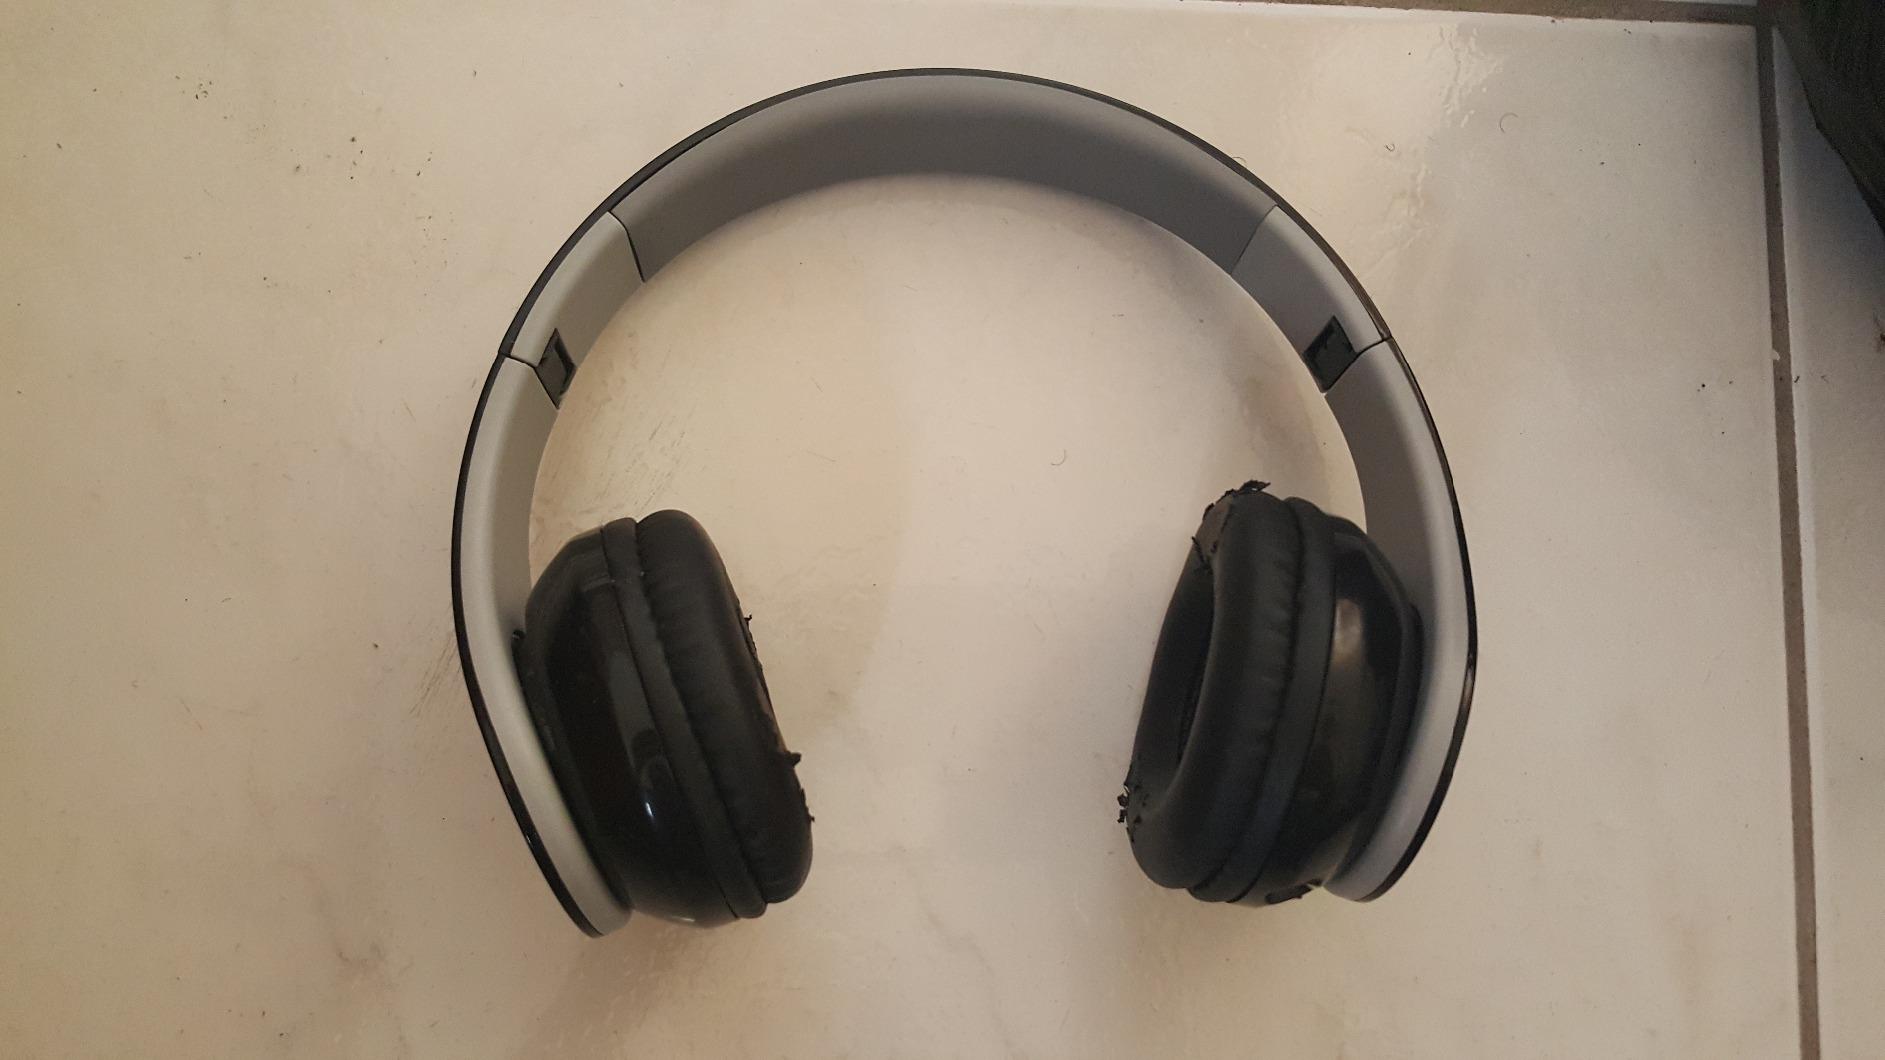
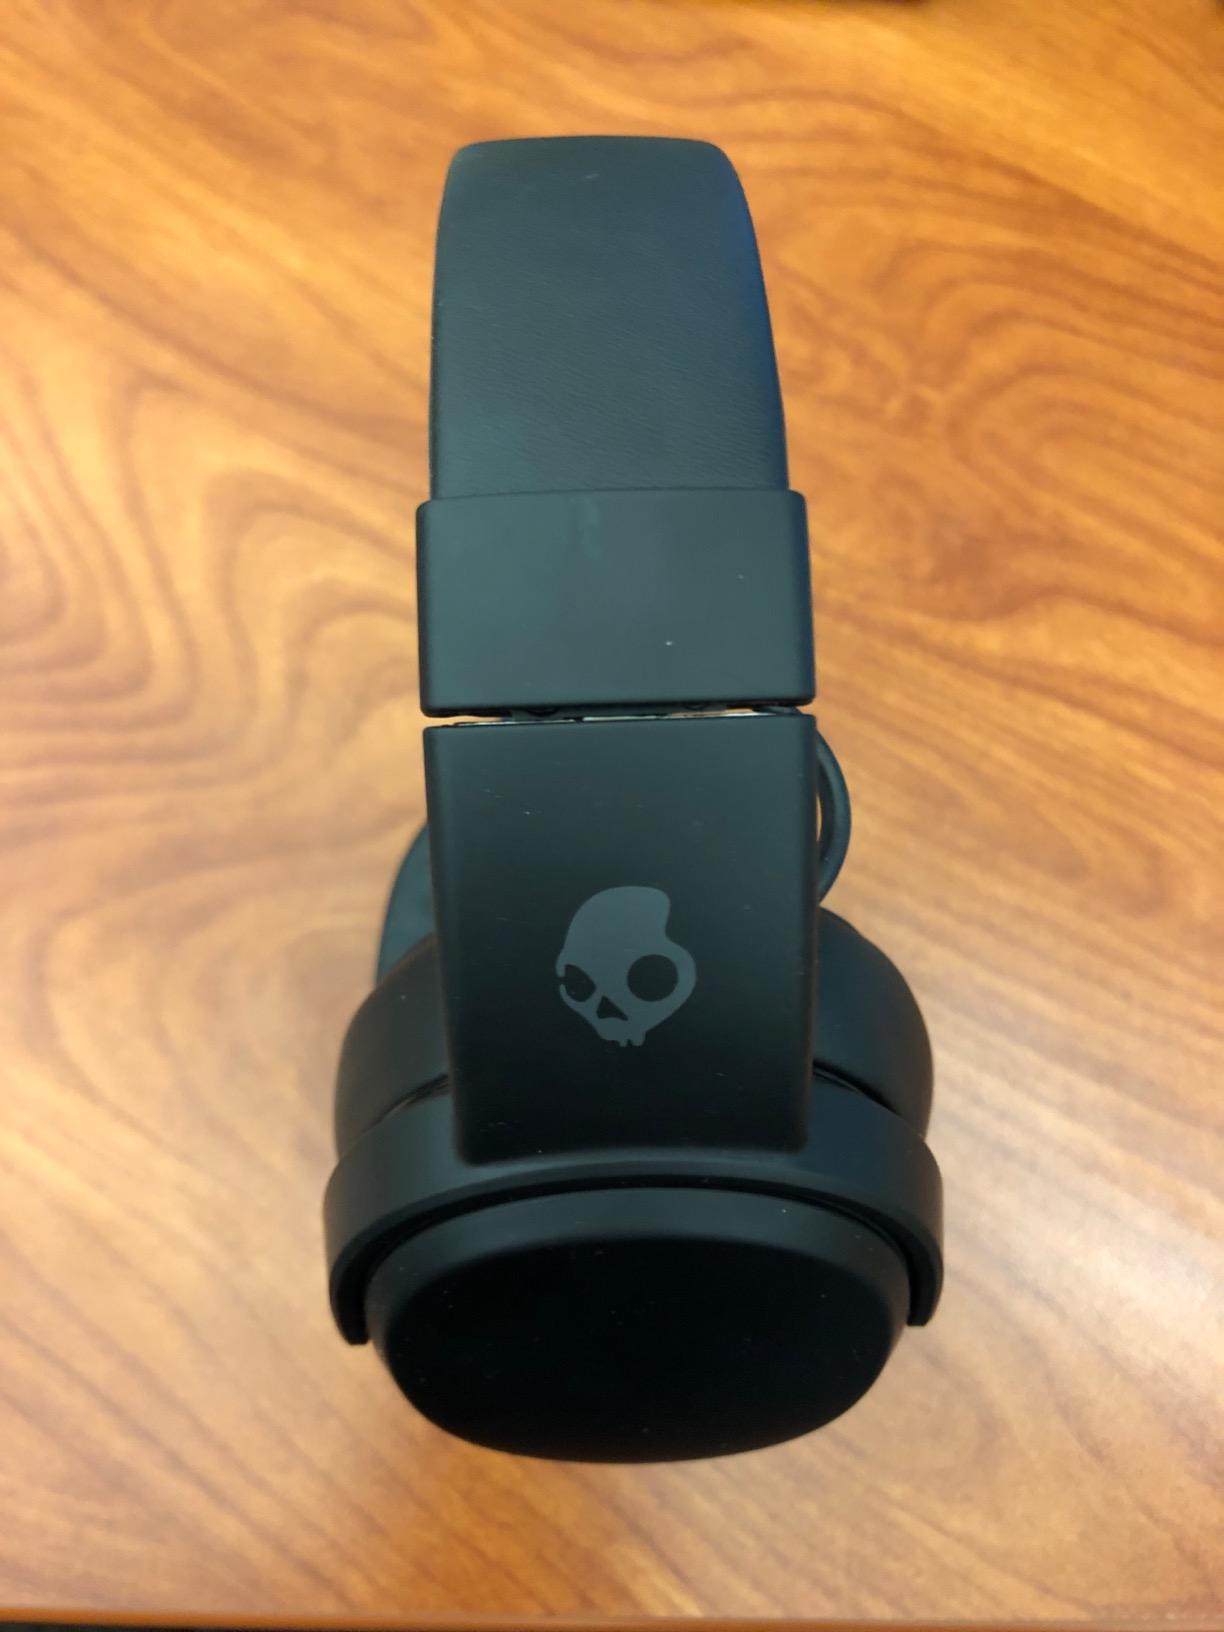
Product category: headphones
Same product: no